Rudolf Wolters

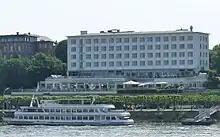
The Hotel Königshof, Bonn

I had viewed Hitler and his movement with some skepticism, but when the abolition of the multi-party mess removed the obscenity of unemployment, and the first 1,000 kilometers of autobahns opened up a new era of mobility, I too saw the light: this was the time when Churchill said he hoped Great Britain would have a man like Hitler in time of peril, and when high church dignitaries and distinguished academics paid the "Führer" homage.